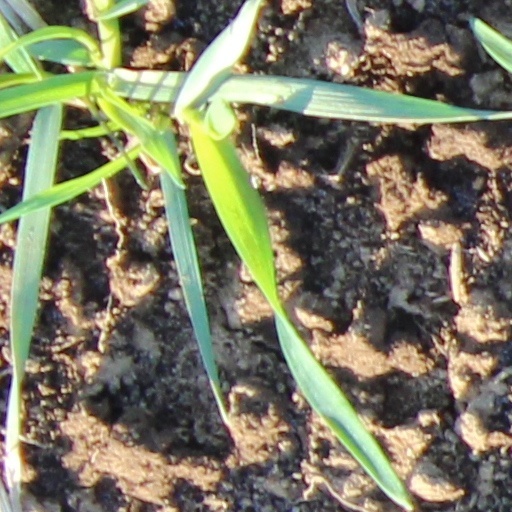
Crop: wheat